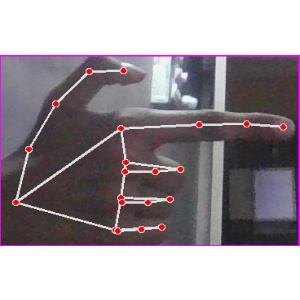
अक्षर: ब